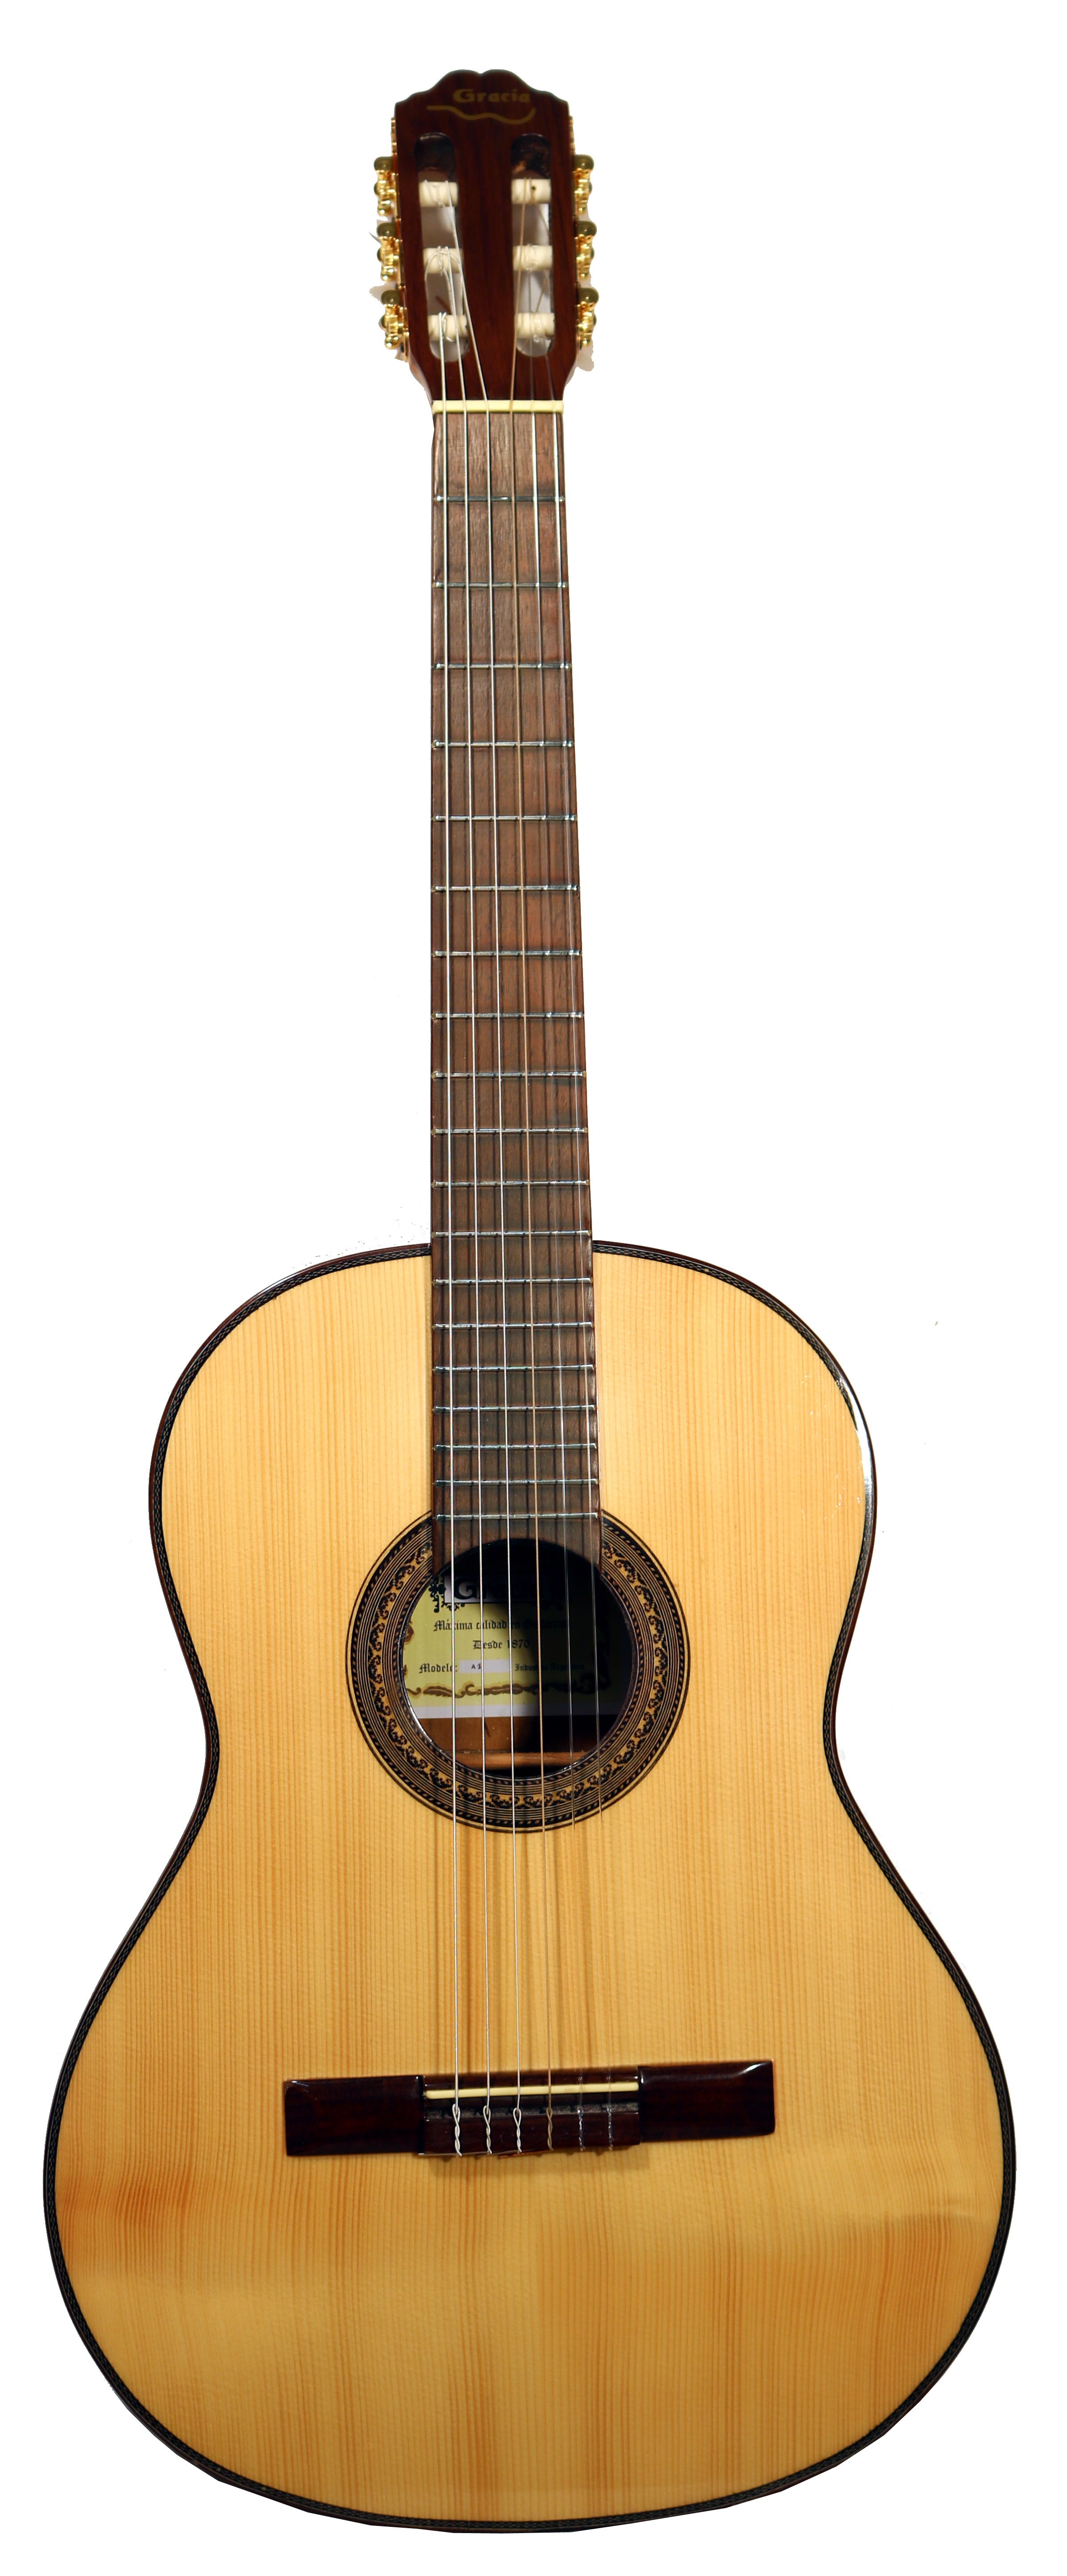
music, wood, guitar, acoustic guitar, instrument, box, musician, musical instrument, ukulele, illustration, spanish, classic, ropes, bass guitar, sequence, cuatro, string instrument, luthier, plucked string instruments, slide guitar, acoustic electric guitar, viol, cavaquinho, vihuela, diapason